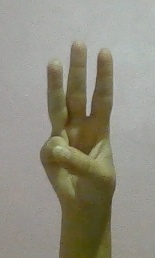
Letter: thaa